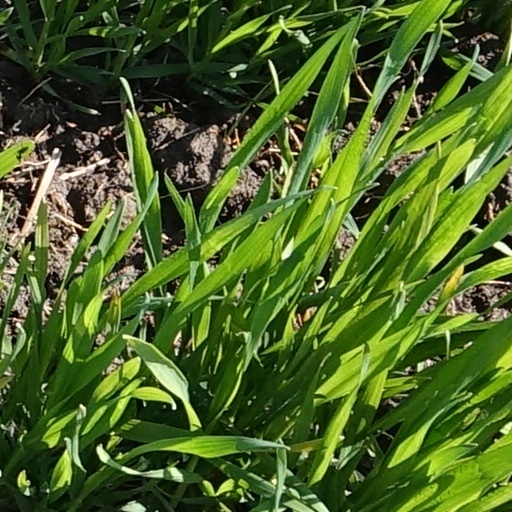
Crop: wheat